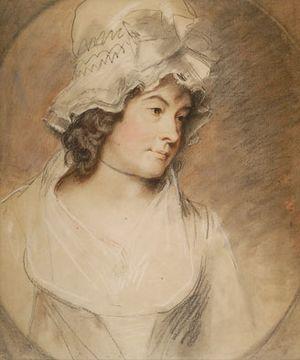
Charlotte Turner, dite Charlotte Smith est une poétesse et romancière anglaise dont on cite l'influence sur Jane Austen et Charles Dickens. Comme poétesse elle est classée parmi les précurseurs des romantiques anglais. Plus difficile à définir comme romancière, elle est souvent considérée comme une autrice de romans gothiques, mais elle était très intéressée par les problèmes sociaux et politiques, suivant notamment de très près les événements en France au moment de la Révolution.